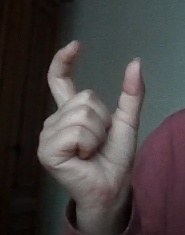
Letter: nun